Culture of Shanghai

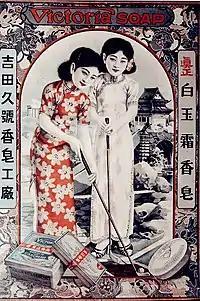
In this Shanghainese soap advertisement from the 1930s, two women are wearing Shanghai-styled "qipao" while playing golf.

Shanghai was the birthplace of Chinese cinema and theater. China's first short film, "The Difficult Couple" (1913), and the country's first fictional feature film, "Orphan Rescues Grandfather" (1923) were both produced in Shanghai. These two films were very influential, and established Shanghai as the center of Chinese film-making. Shanghai's film industry went on to blossom during the early 1930s, generating great stars such as Hu Die, Ruan Lingyu, Zhou Xuan, Jin Yan, and Zhao Dan. Another film star, Jiang Qing, went on to become Madame Mao Zedong. The exile of Shanghainese filmmakers and actors as a result of the Second Sino-Japanese War and the Communist revolution contributed enormously to the development of the Hong Kong film industry. Many aspects of Shanghainese popular culture ("Shanghainese Pops") were transferred to Hong Kong by the Shanghainese emigrants and refugees after the Communist Revolution. The movie "In the Mood for Love" directed by Wong Kar-wai, a native Shanghainese, depicts a slice of the displaced Shanghainese community in Hong Kong and the nostalgia for that era, featuring 1940s music by Zhou Xuan.